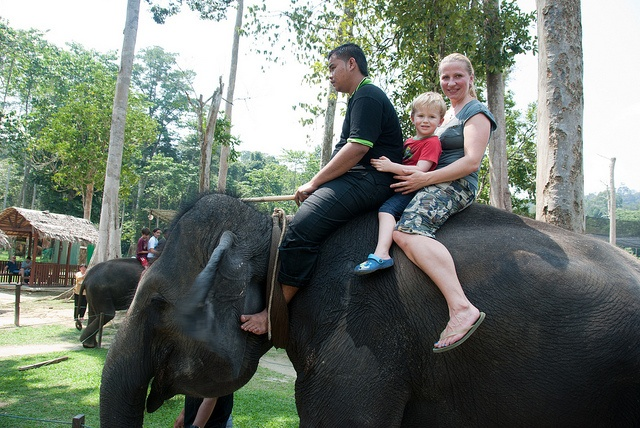
A man woman and child are riding on the elephant.
Three people riding an elephant in a park
Three people ride on an elephant in a park
A man drives a woman and child on the back of an elephant.
These people are riding on the back of a small elephant